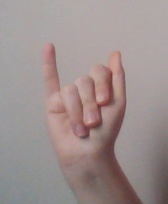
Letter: meem